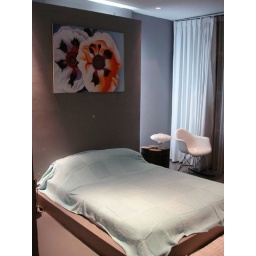
The bed in 409. Its a lovely light blue cover and the wall is backlit.